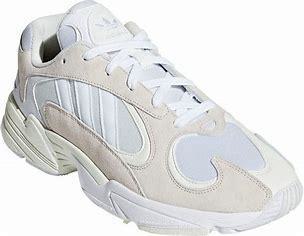
Brand: Adidas
Model: Yung 1